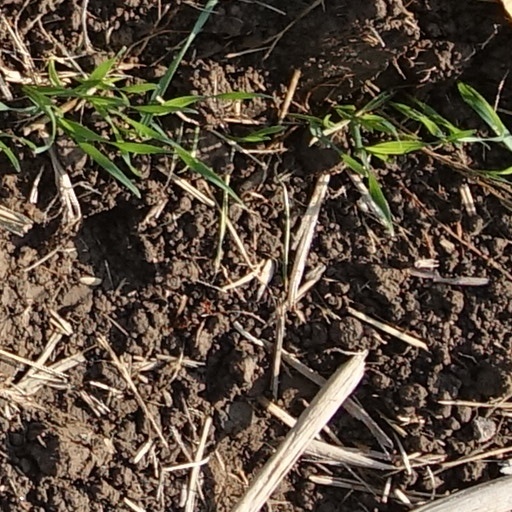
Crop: wheat